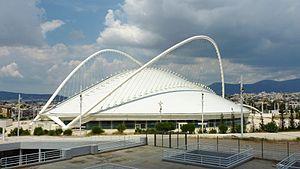
Les Championnats d'Europe de cyclisme sur piste juniors et espoirs 2015 ont lieu du 14 au 19 juillet 2015 au Vélodrome olympique à Athènes en Grèce.